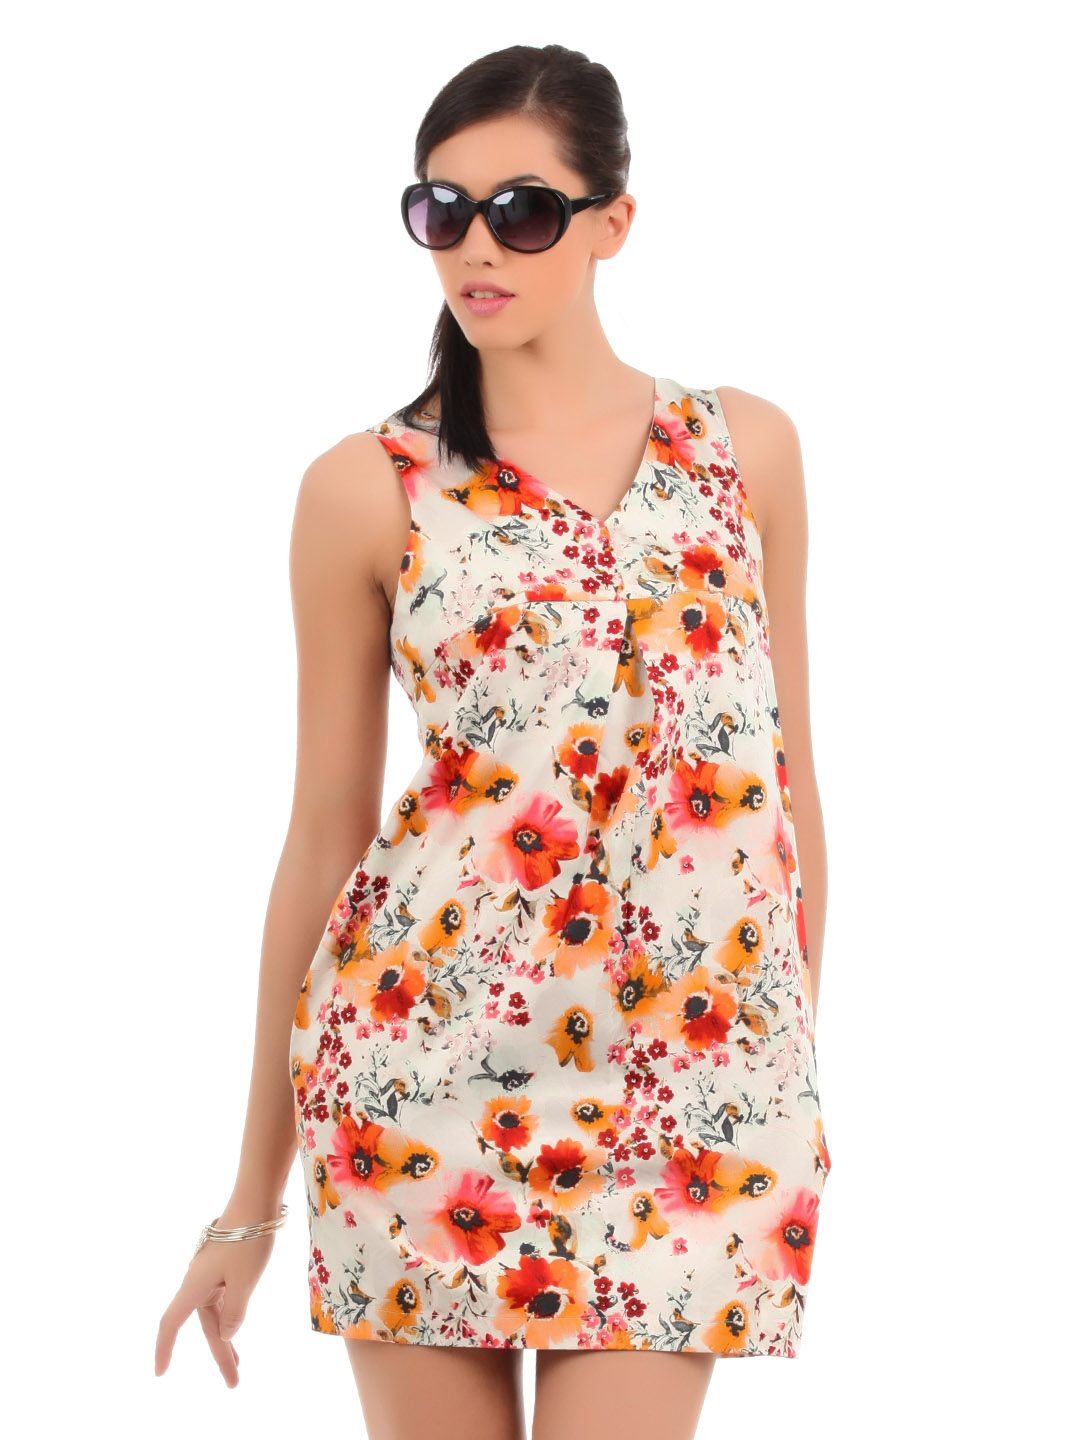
Elle Women Multi Coloured Dress
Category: Apparel / Dress / Dresses
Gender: Women
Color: Multi
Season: Summer 2012
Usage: Casual